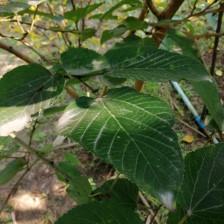
Variety: WhiteKing